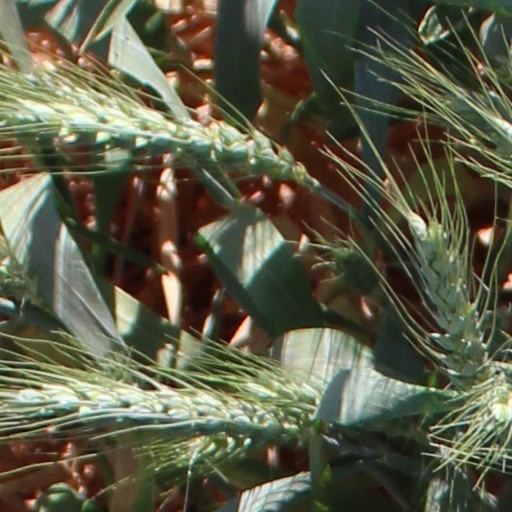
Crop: wheat